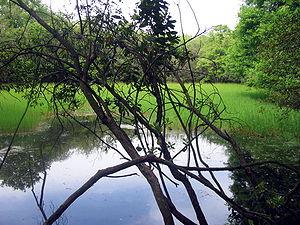
La réserve naturelle de Decima Malafede est une zone naturelle protégée de la Région du Latium, créée en 1997, comprise entièrement dans le territoire de la municipalité de Rome. Elle couvre une surface de 6145 hectares.